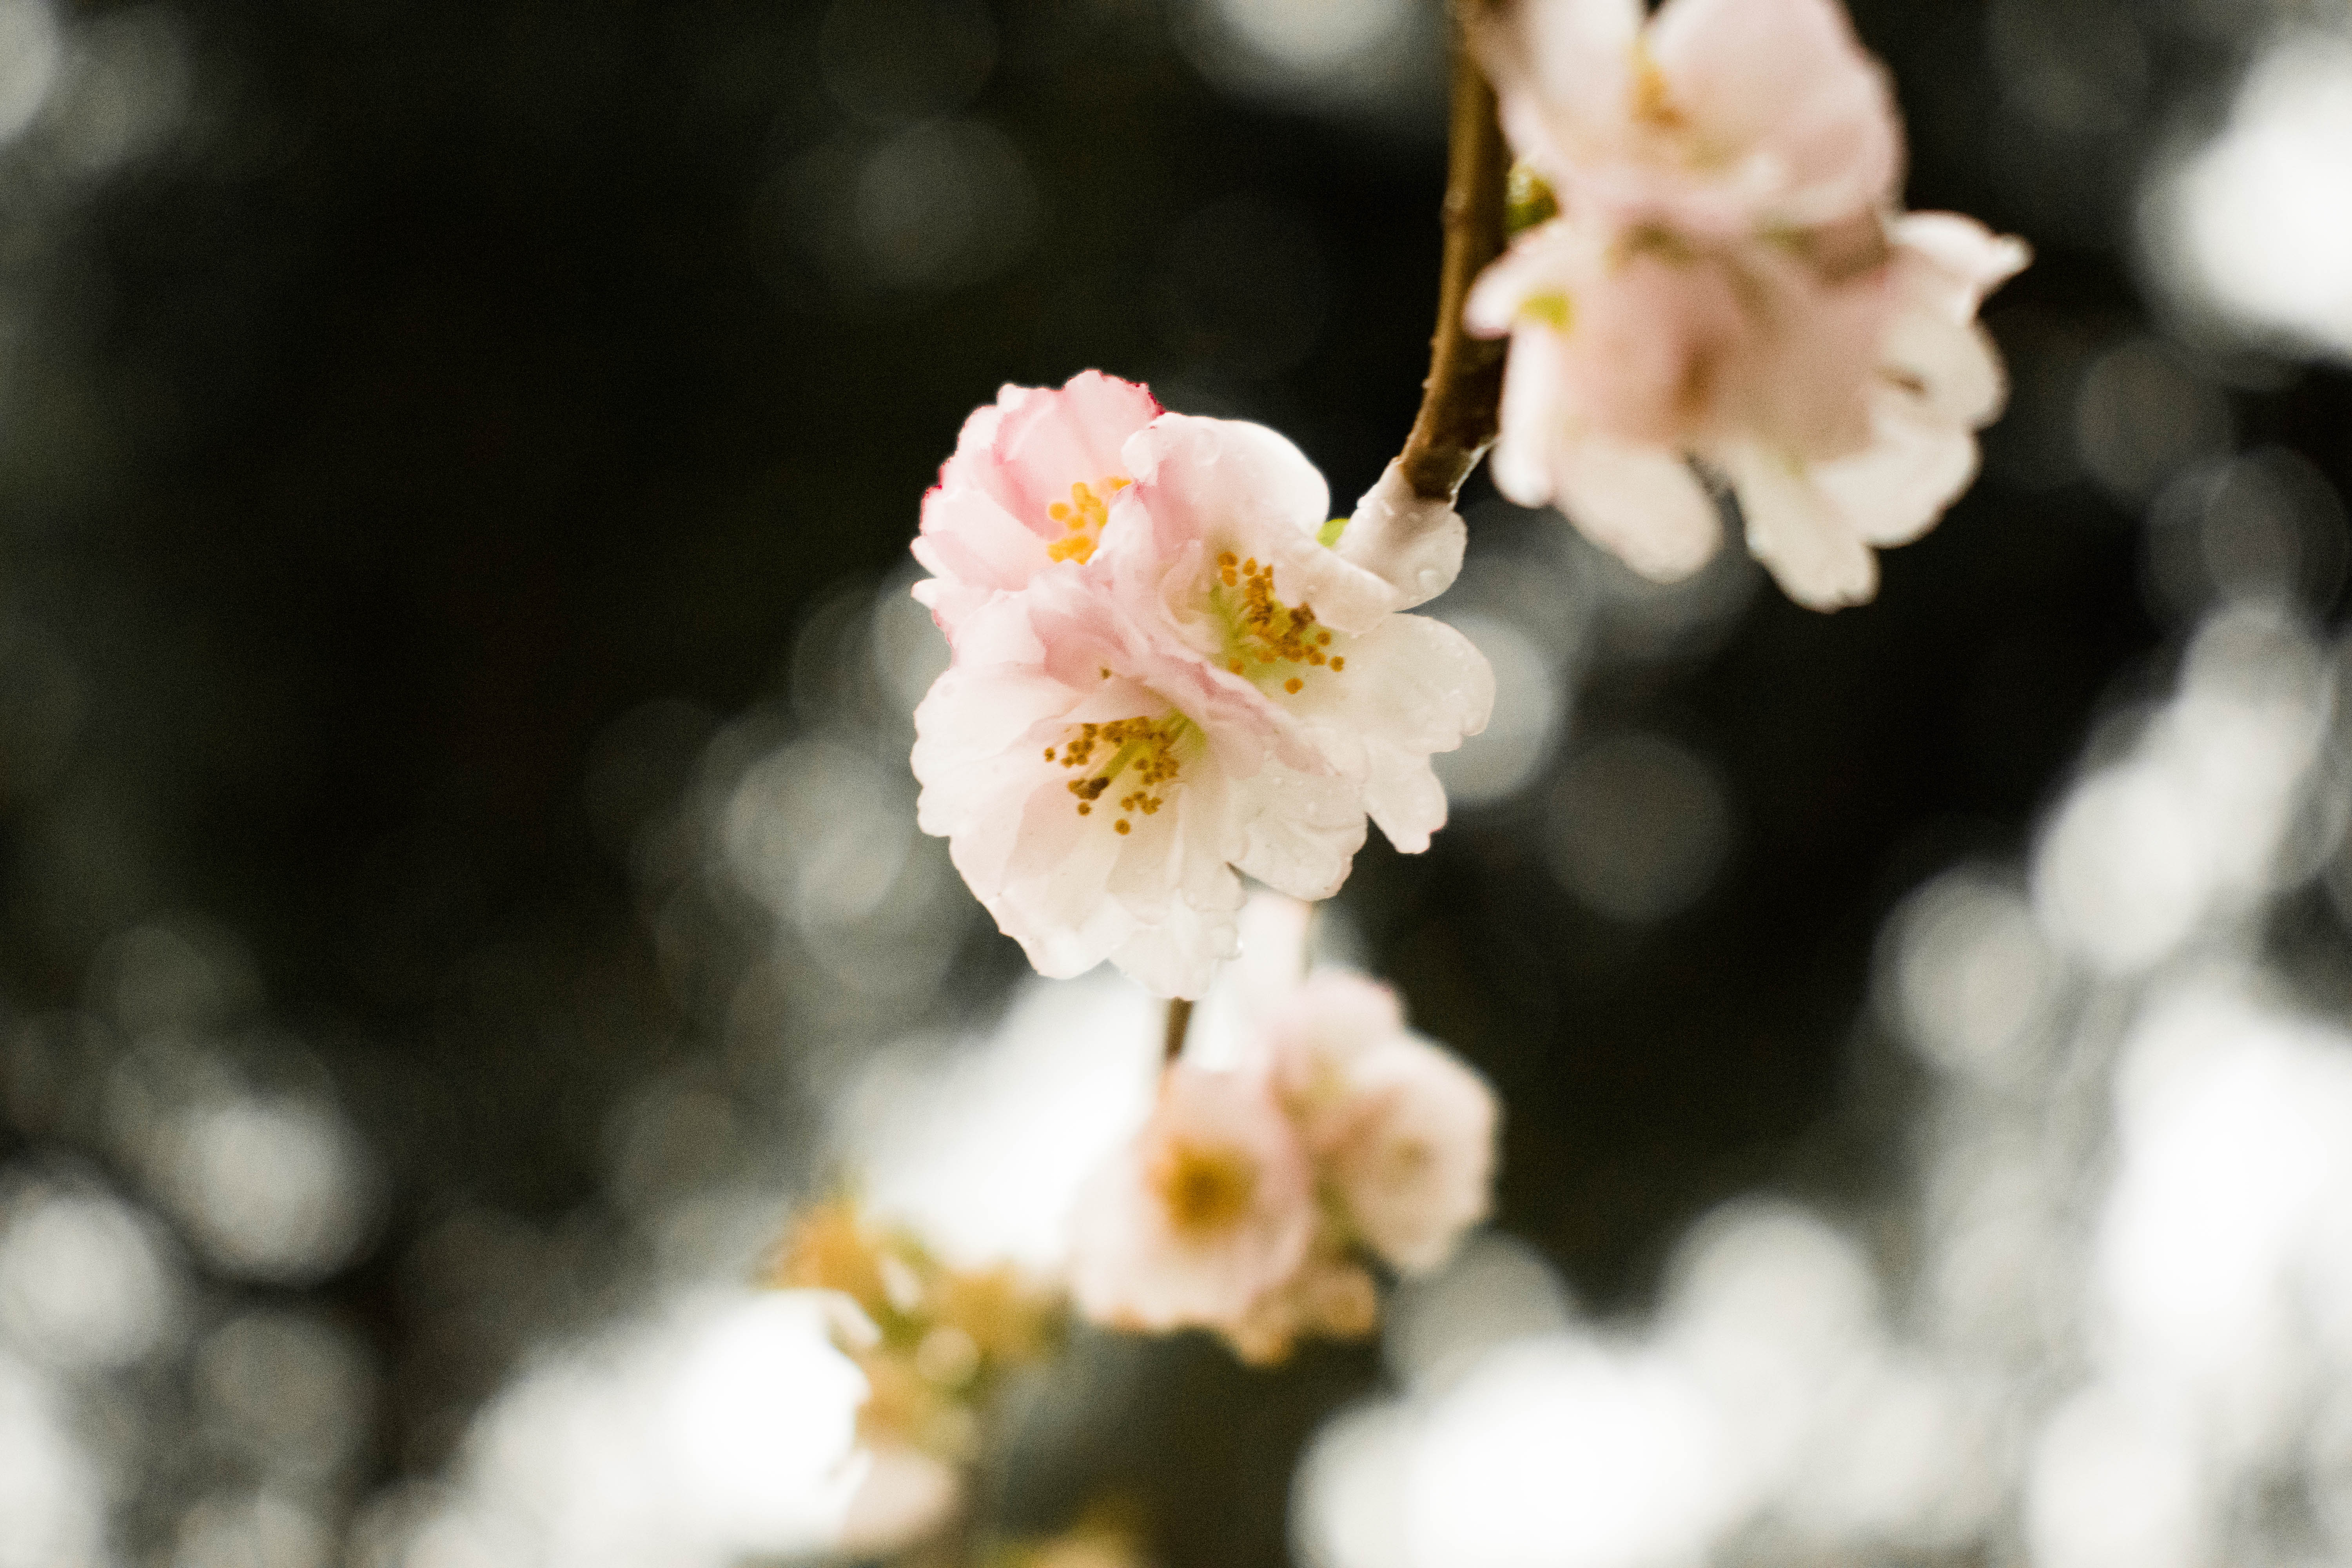
flower, blossom, nature, pink, pastel colour, colour, yellow, nostalgia, nostalgic, spring, cherry blossom, plant, flora, branch, petal, twig, flowering plant, prunus, computer wallpaper